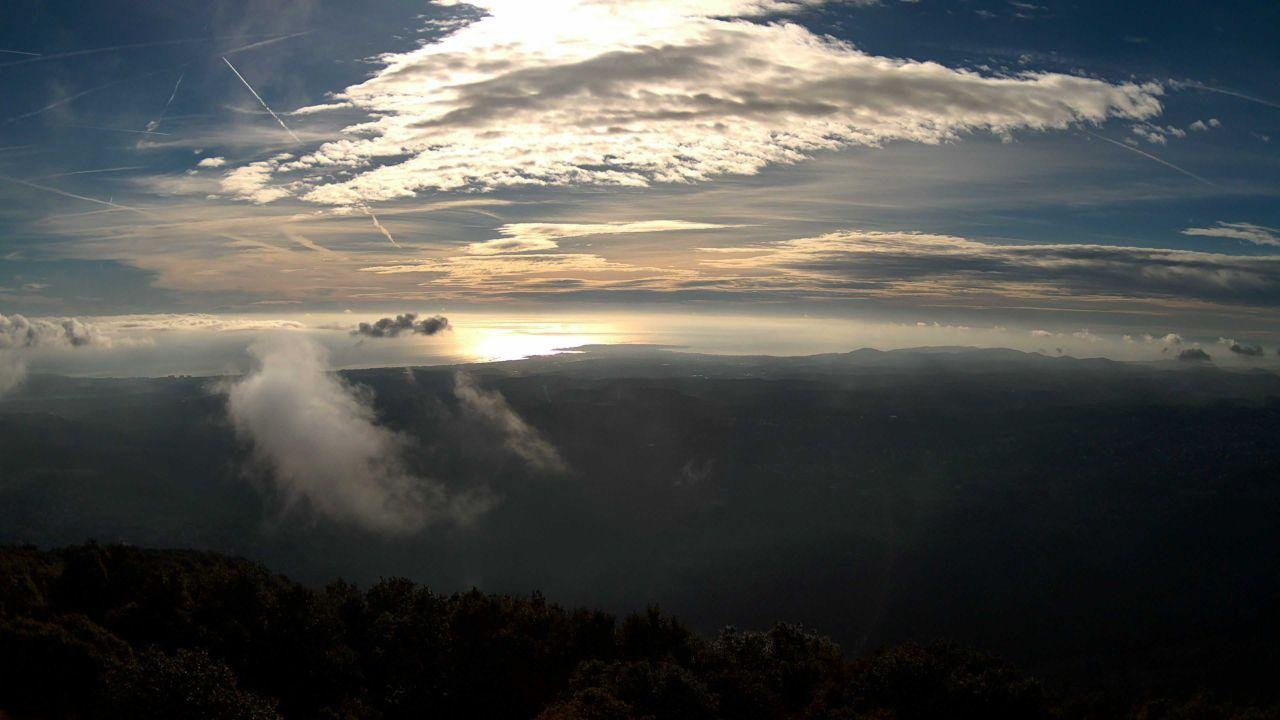
Fire: no
Smoke: no